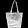
Label: Bag